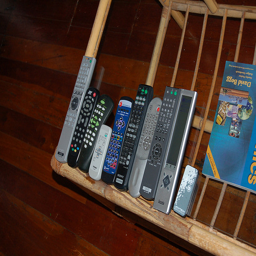
There are many remotes on top of this table
Ten various remotes lined up on a coffee table.
Perhaps this family has too many electronic devices.
A row of different controllers on top of a bamboo desk
A group of remote controls sitting next to each other on a rack.